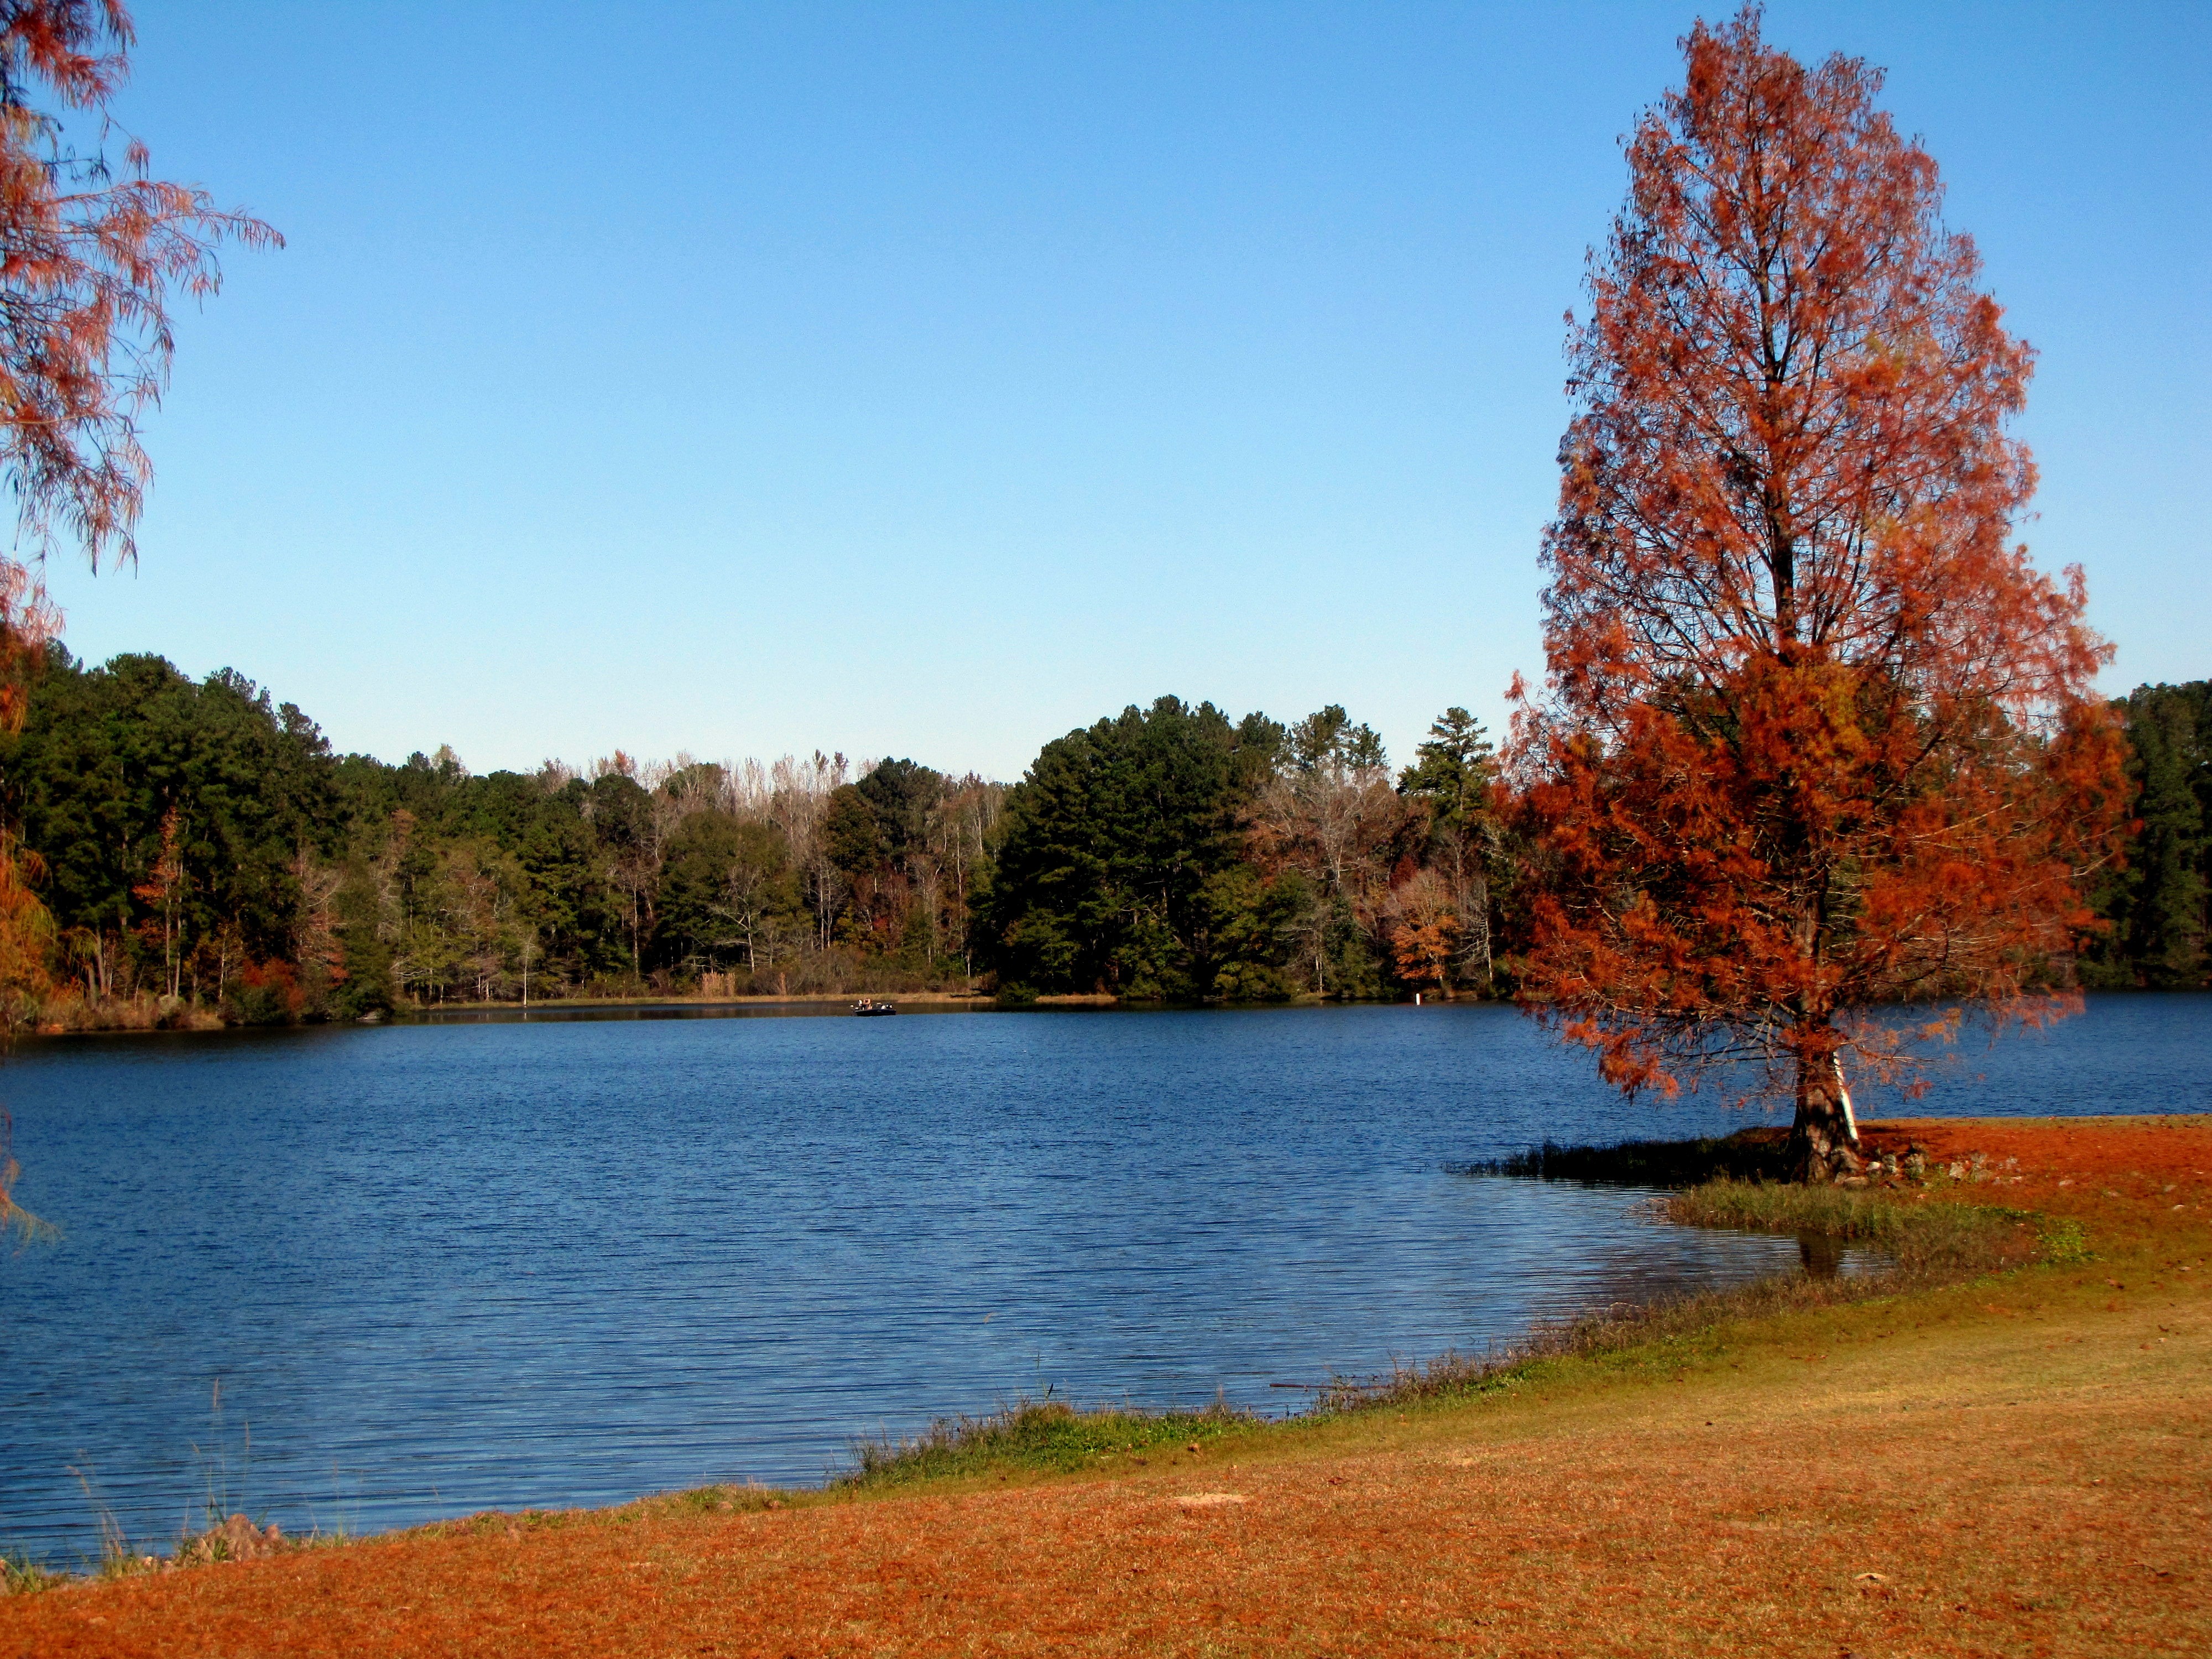
landscape, tree, water, nature, wilderness, plant, leaf, fall, lake, river, pond, reflection, autumn, reservoir, season, body of water, trees, woody plant